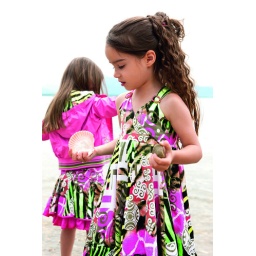
Pampolina in the jungle girls clothing collection